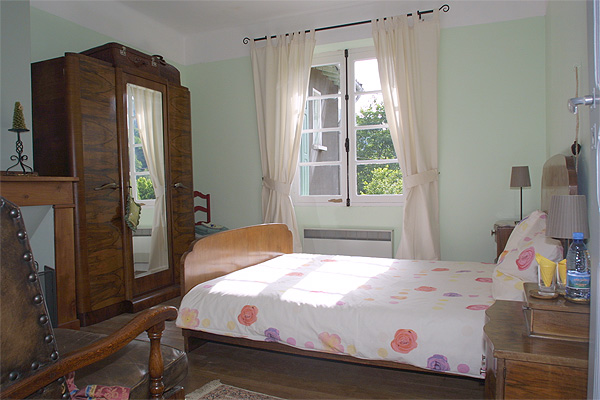
Room type: bedroom